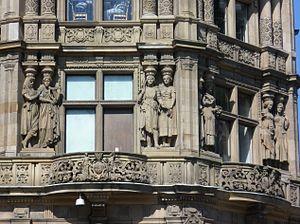
Le Grand Magasin Jenners, connu simplement comme Jenners, est un magasin situé à Édimbourg, en Écosse. Il a été le plus ancien grand magasin indépendant en Écosse, jusqu'à son acquisition par House of Fraser en 2005.